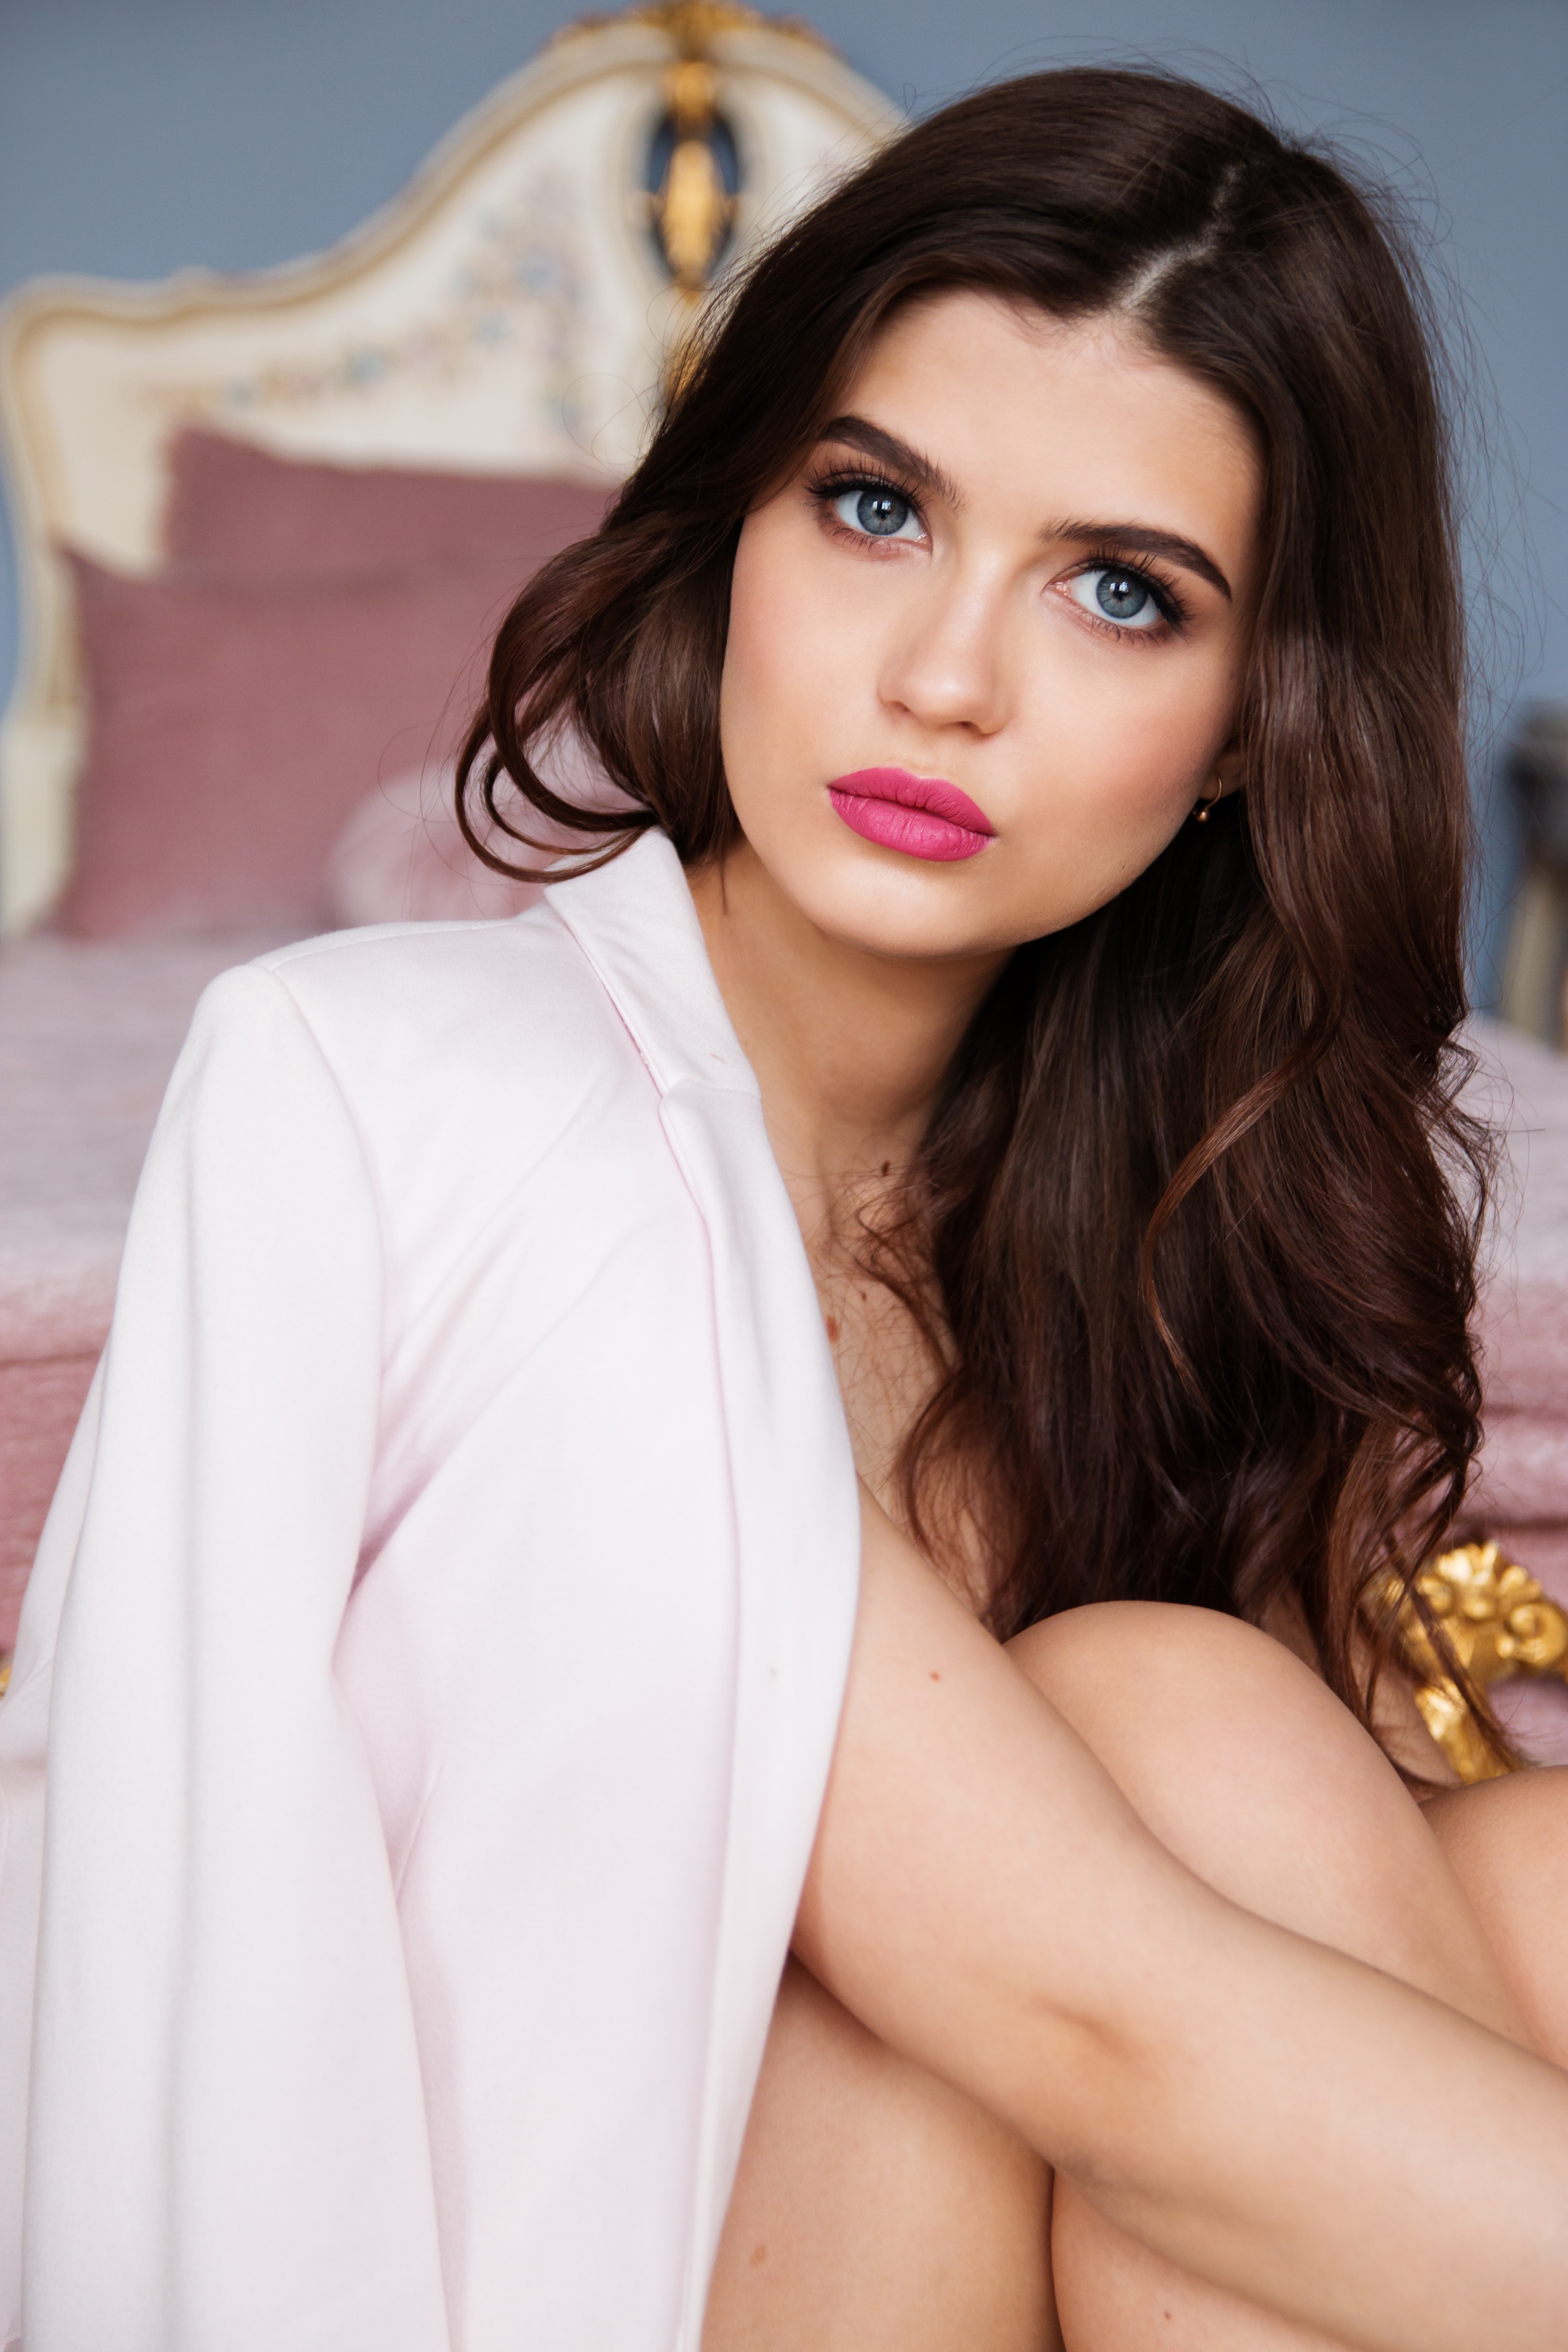
girl, photography, trunk, leg, model, fashion, pink, hairstyle, makeup, long hair, human body, black hair, face, thigh, beauty, russian, abdomen, photo shoot, brown hair, portrait photography, supermodel